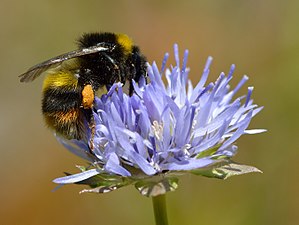
Blåmunke (art) / Billeder
Blåmunke er en 5-50 cm høj urt, der forneden bærer linjeformede, bølgede, stivhårede blade. Den vokser på mager, lysåben bund.